Sake set

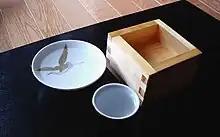
"Sake" can be served in a wide variety of cups; here is a "sakazuki" (flat saucer-like cup), "ochoko" (small cylindrical cup), and "masu" (wooden box cup).

A consists of the flask and cups used to serve "sake". "Sake" sets are most often in Japanese pottery, but may be wood, lacquered wood, glass or plastic. The flask and cups may be sold individually or as a set.